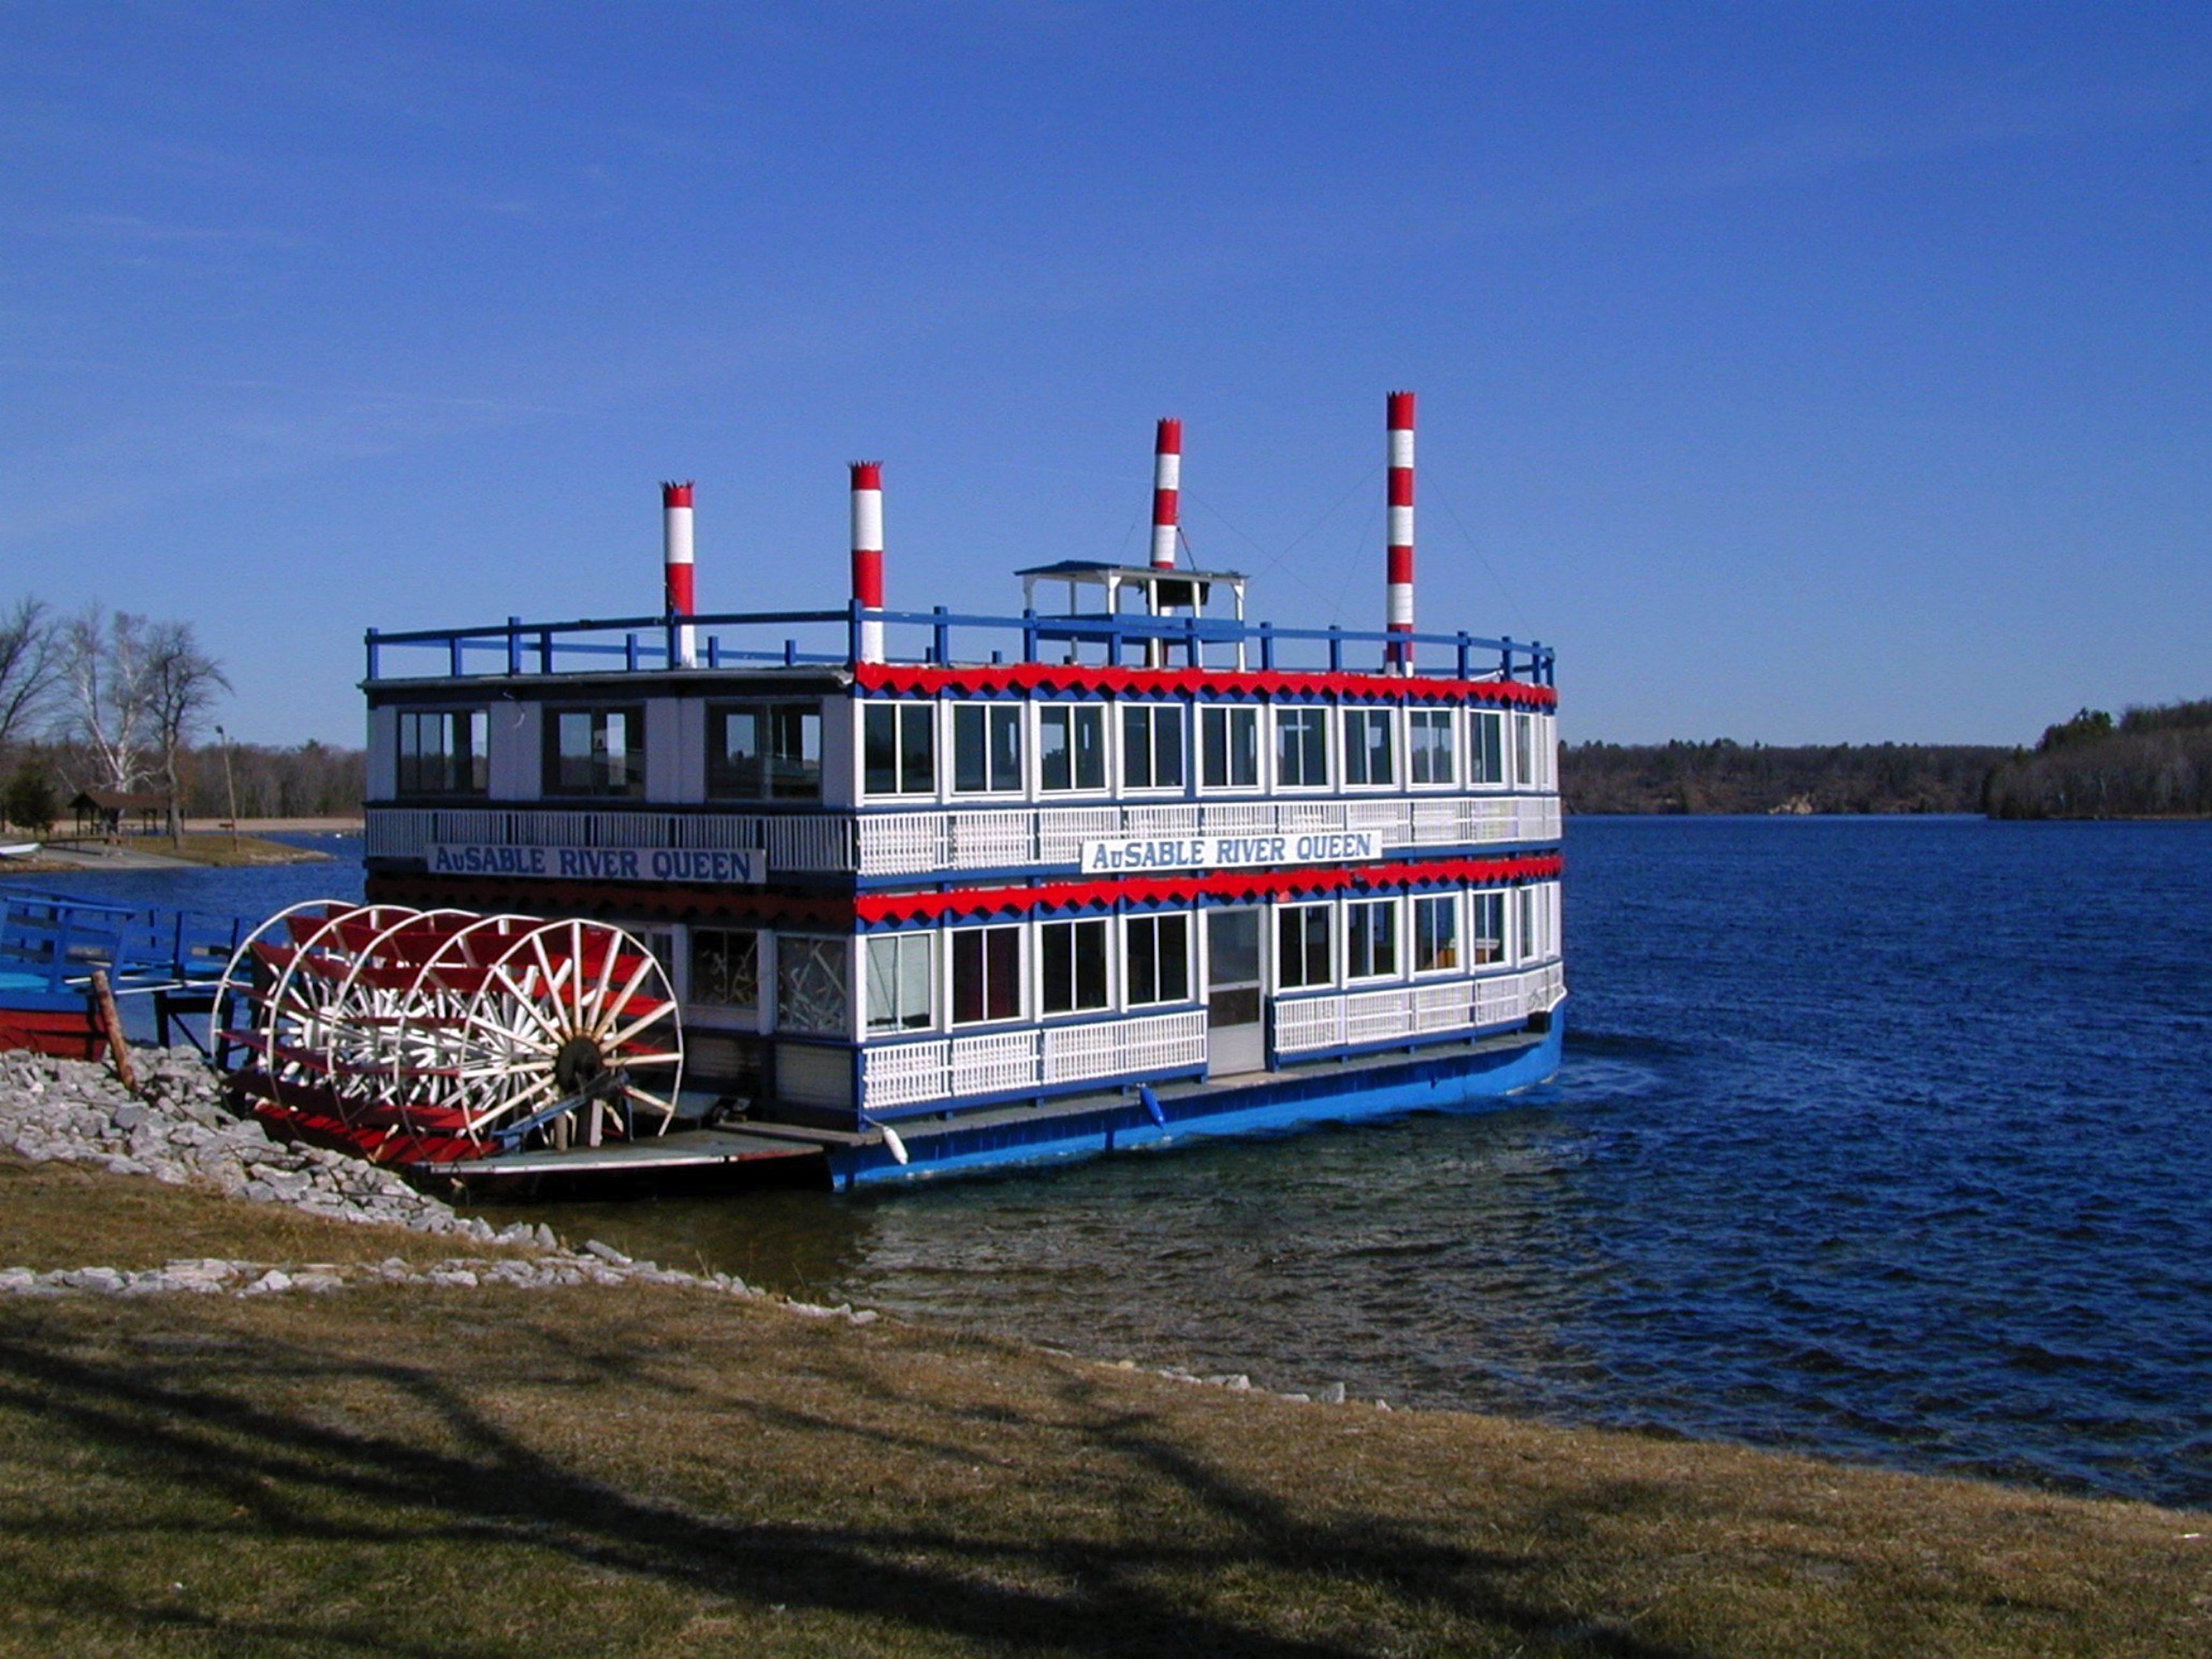
sea, water, nature, dock, sky, boat, old, pier, river, ship, transport, vessel, vehicle, holiday, historic, cargo ship, waterway, ferry, historical, watercraft, steamboat, motor ship, passenger ship, riverboat, paddle steamer, freight transport, luxury vehicle, paddle wheeler